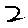
Label: 2